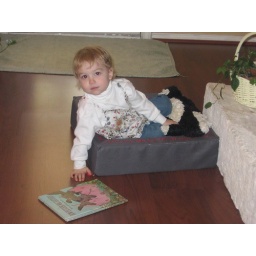
A kitty and a kiddie in the cat bed